Wisden Trophy

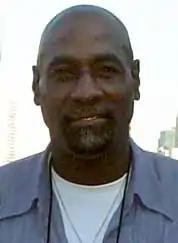
England had no answer to the batting of Sir Viv Richards.

England entered the series with great confidence, with English captain Greig saying that he had the players to make the West Indians "grovel". This threat proved to be an empty one, as it soon became apparent that England had no answer to Viv Richards' batting and Michael Holding's bowling.